Olorotitan

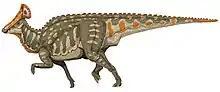
Life restoration

"Olorotitan arharensis" is based on the most complete lambeosaurine skeleton found outside North America to date. It was a large hadrosaurid, comparable with other large lambeosaurines such as "Parasaurolophus cyrtocristatus", and may have grown up to in length, up to in height and within the range of in body mass.